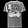
Label: T - shirt / top